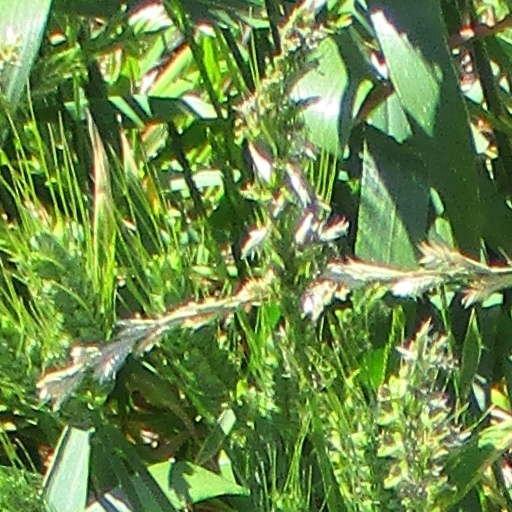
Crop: wheat